Chocolat Frey

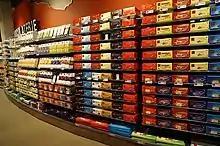
A Migros chocolate department, where most of the Frey products are sold

More than 500,000 bars of chocolate leave the production premises in Buchs/Aargau daily. Annualised, this means more than 41,000 tons spread over 2,400 different products. In addition to chocolate and pralines, Frey’s core products, the company manufactures semi-finished products (couvertures, chocolate and cocoa powders and liquors, fillings etc.) for further processing in industry and trade, chewing gum under the brands "Skai" and "Candida" as well as private labels. With a market share of approximately 35% (according to Chocosuisse, 2015), Frey is the leading chocolate manufacturer on the Swiss market. The company employs more than 1000 members of staff and in 2015 achieved a gross turnover of CHF 396 million.